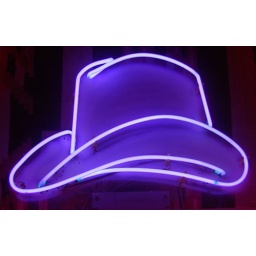
A cowboy hat in the window of a western wear shop.